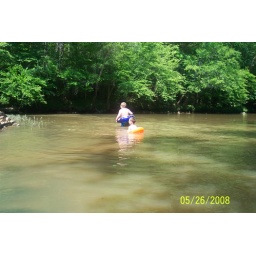
The boys swimming in the river